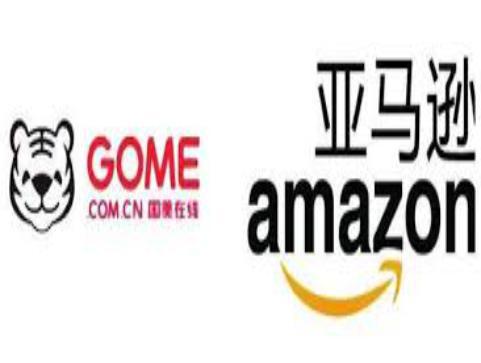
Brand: gome-2
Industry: Electronic